Unity Arena

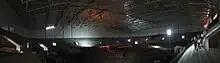
During construction (August 2008)

Architects were HRTB and the main contractor was NCC Construction. While domed stadiums have been common in North America, no such stadiums of comparable size of Telenor Arena had previously been built for football in Europe. Construction started by demolishing a hangar, which was completed in February 2007. However, because of the building boom, concrete elements needed for construction to start meant that the rest of the construction was delayed. The cornerstone was laid on 5 September.